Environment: real
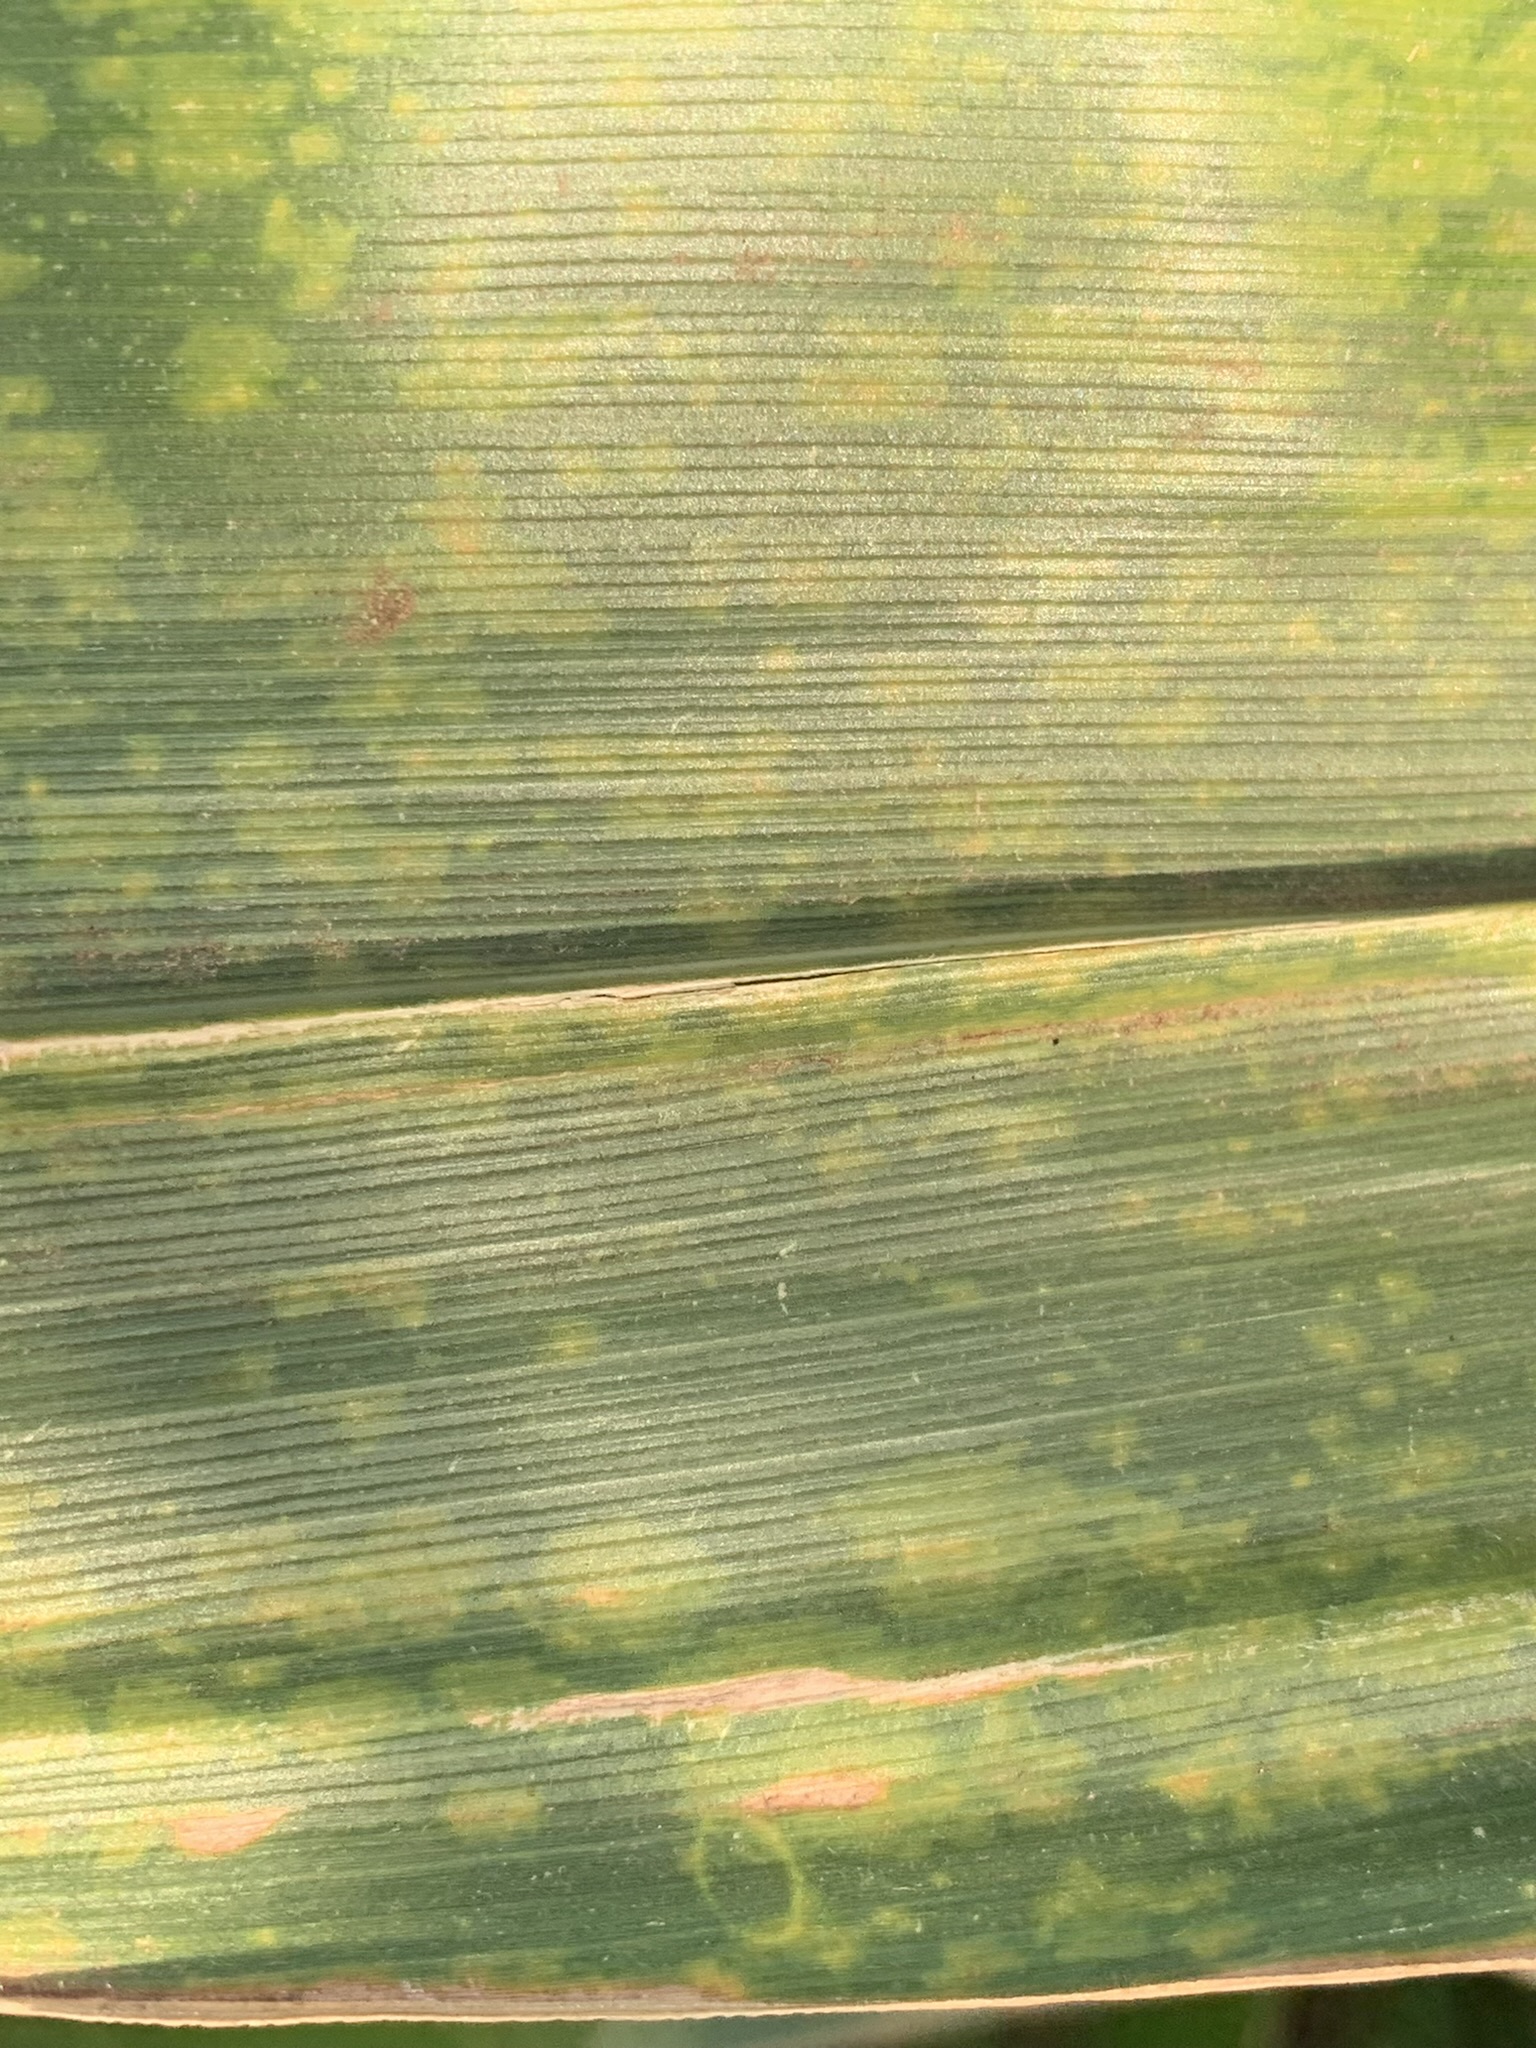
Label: lethal_necrosis